Nick Koback

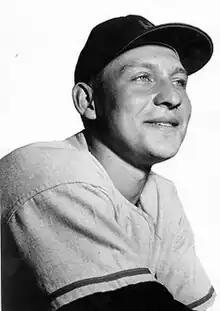
Koback as a member of the Pittsburgh Pirates, c. 1950s

Nicholas Nicholie Koback (July 19, 1935 – January 23, 2015) was a Russian American professional baseball player whose career spanned eight seasons, three of which were spent with the Major League Baseball (MLB) Pittsburgh Pirates (1953–55). At the age of 17, Koback signed with the Pirates as a bonus baby out of Hartford Public High School. He made his MLB debut without ever playing in the minor leagues. At the time, he was the youngest Pittsburgh Pirates player ever. During his first career start, Koback caught a complete game shutout by Pirates pitcher Murry Dickson. Most of Koback's time with Pittsburgh was spent as a bullpen catcher. Over his three-year MLB career, Koback compiled a .121 batting average with one run scored, four hits, one triple and one base on balls in 16 games played. The majority of his playing career was spent in the minor leagues with the Lincoln Chiefs (1955, 1958), Williamsport Grays (1956), Hollywood Stars (1956–57), New Orleans Pelicans (1956–57), Columbus/Gastonia Pirates (1958) and Charleston Senators (1960). He batted and threw right-handed. During his career, he weighed and stood at . After retiring from baseball, Koback played pro–am golf in Connecticut.